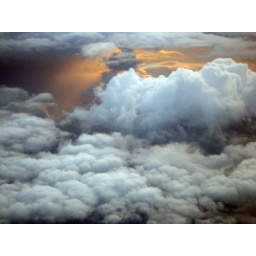
Beautiful colors in the sky as the sun sets flying home.